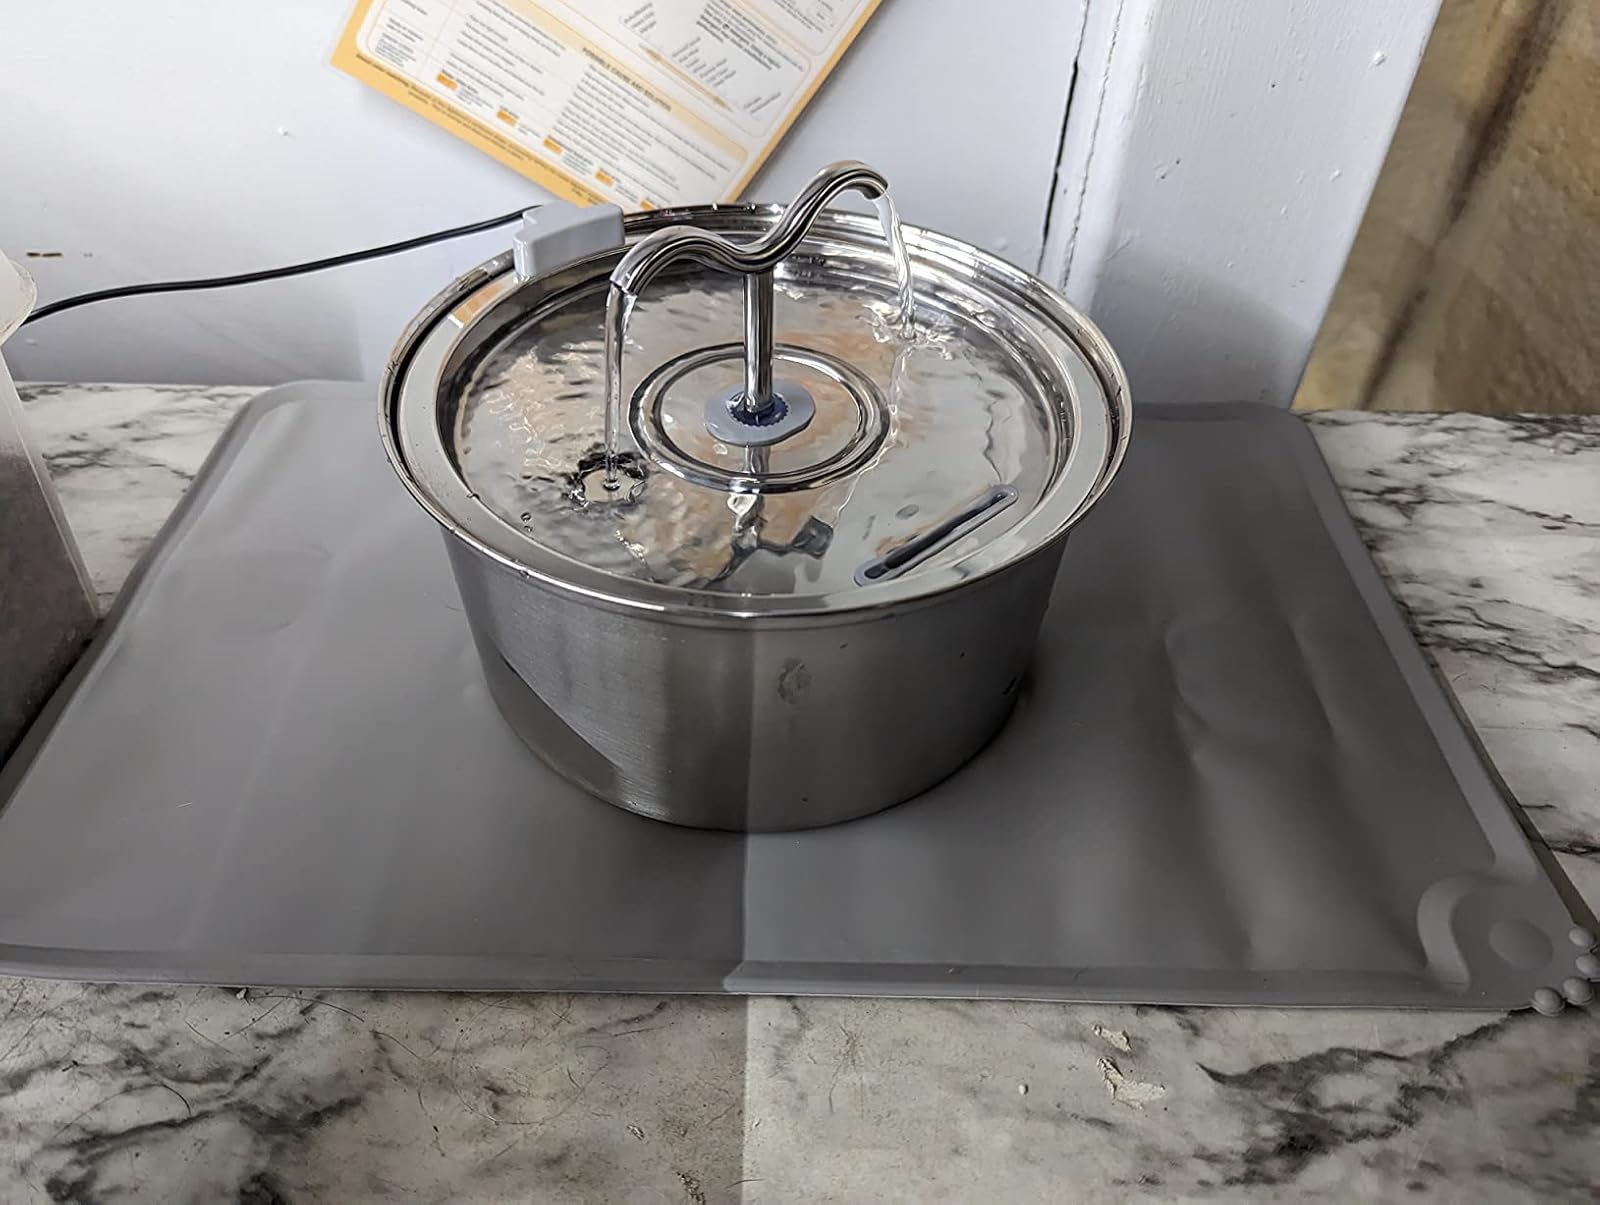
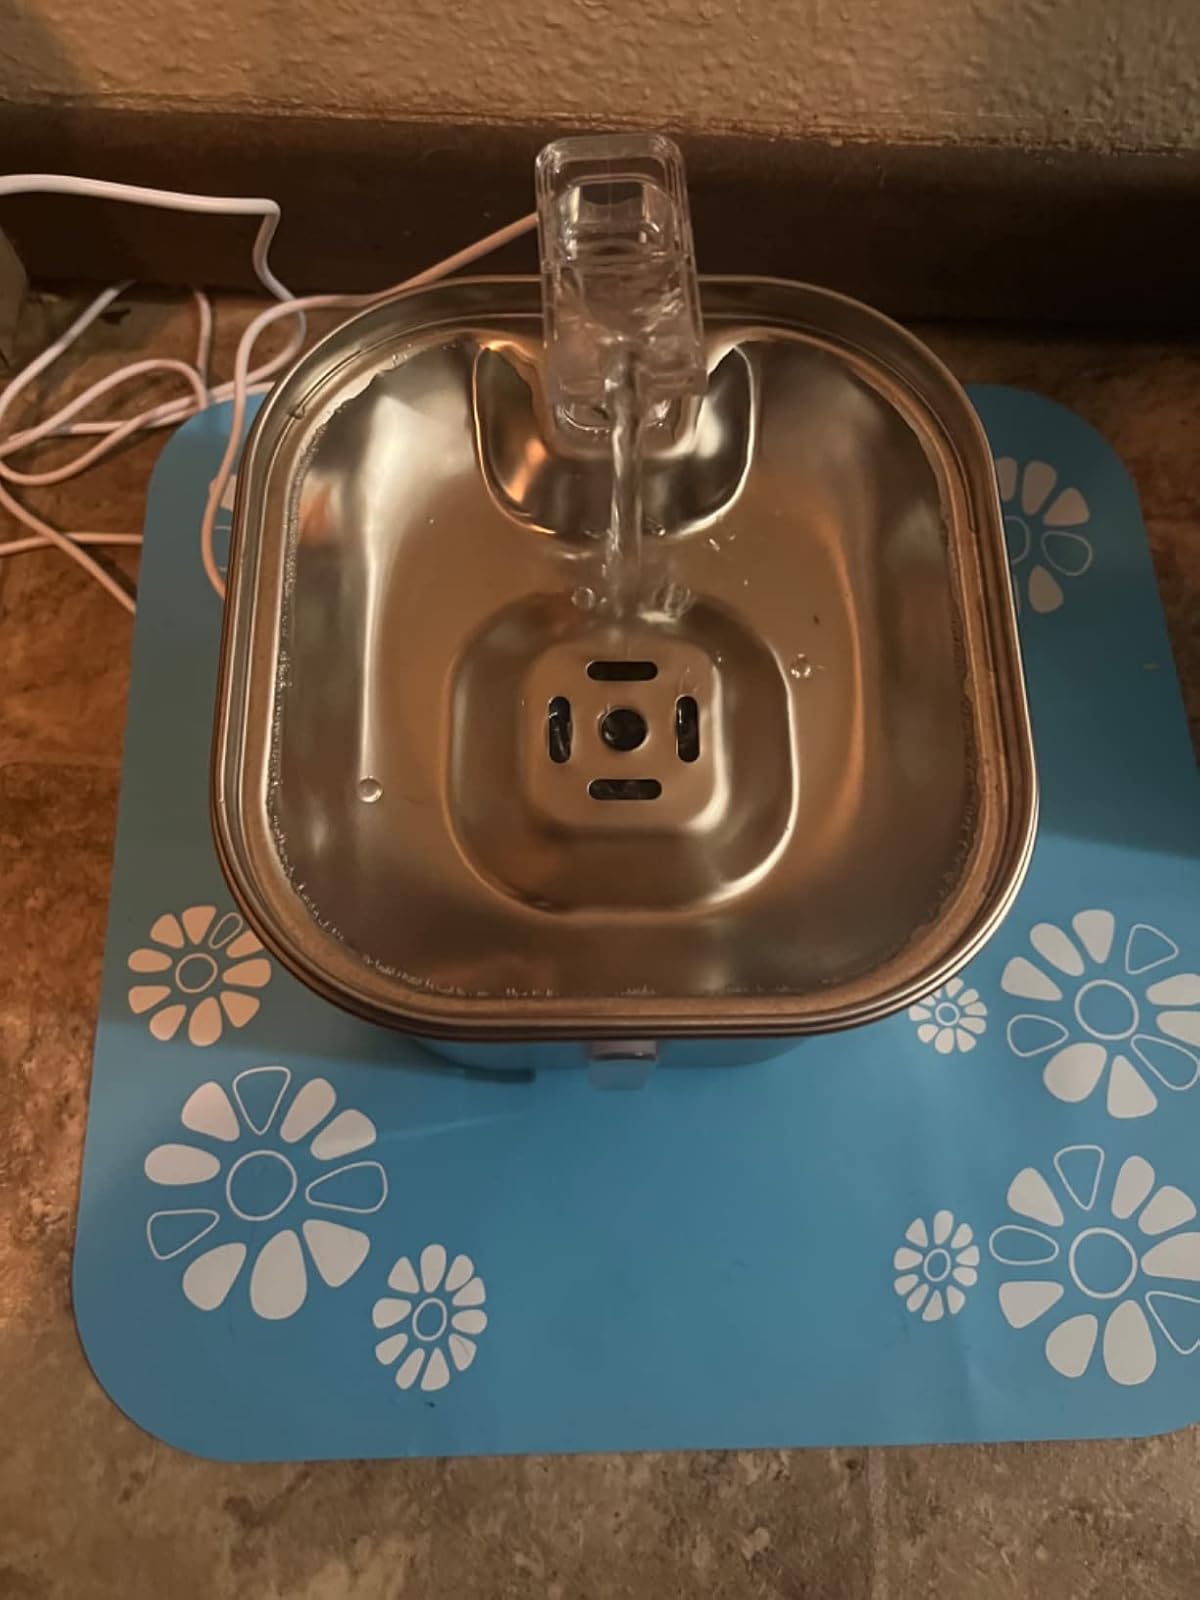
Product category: items_bowl
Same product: no